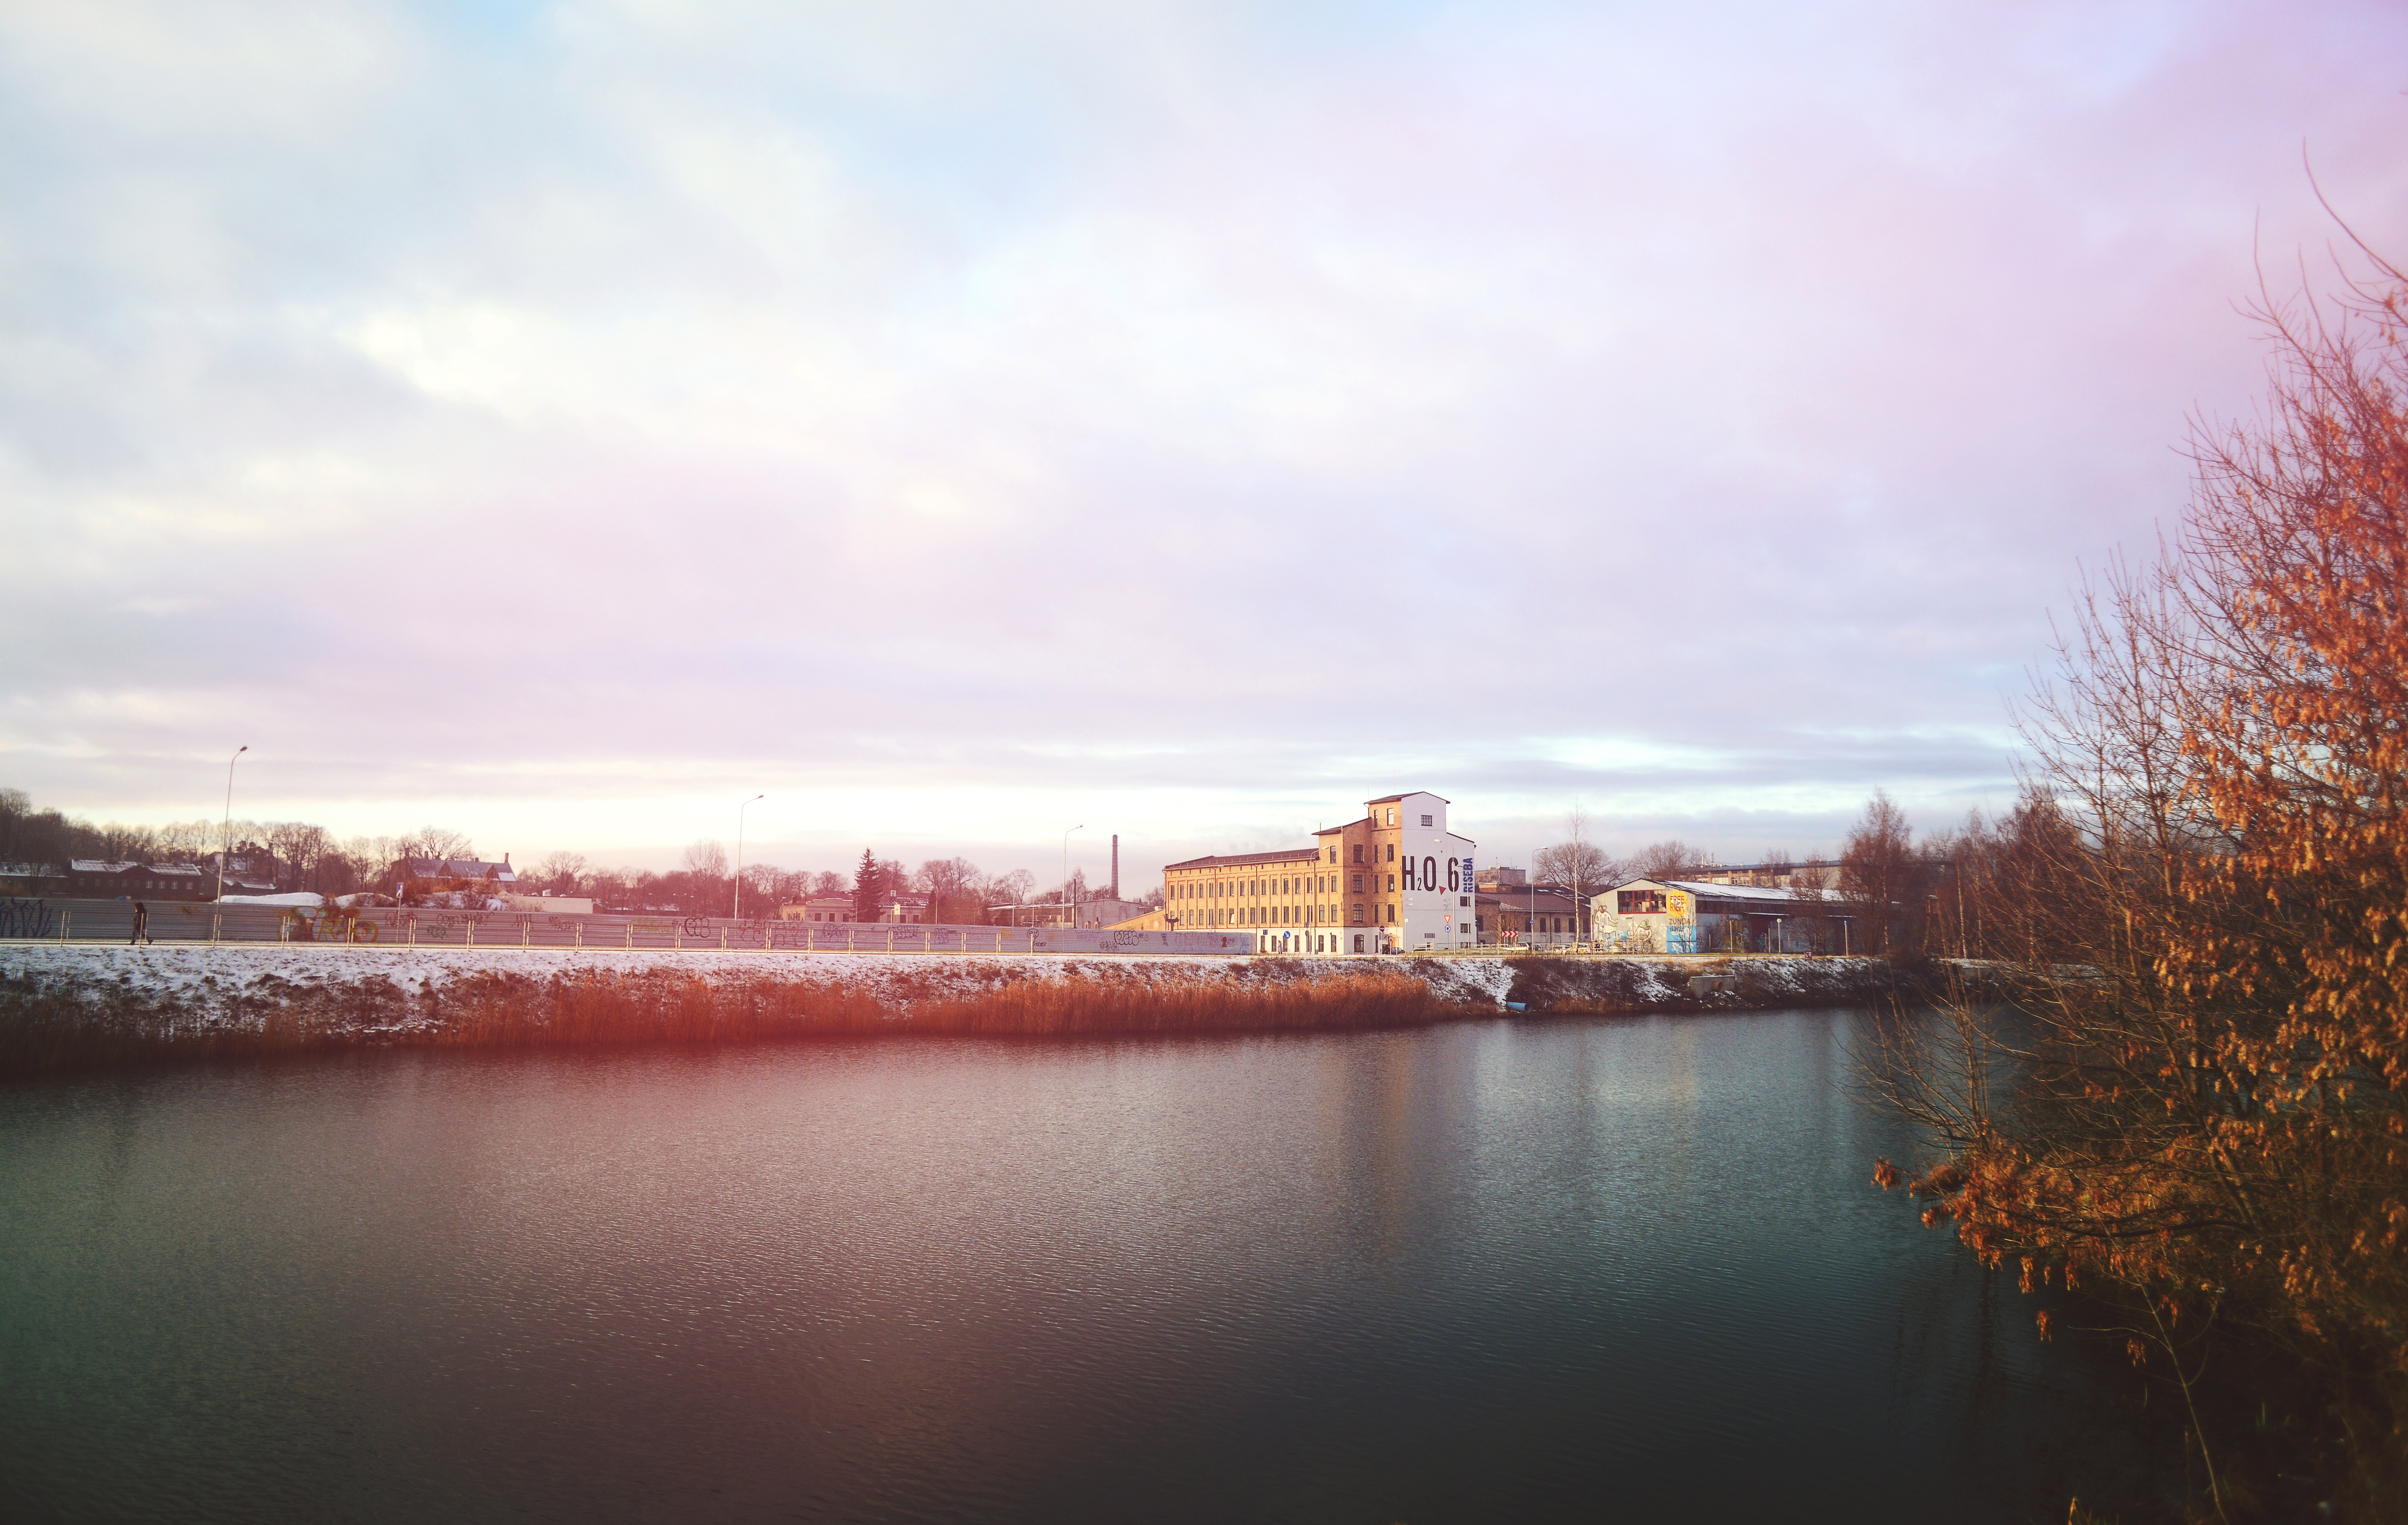
sea, water, cloud, sky, sunrise, sunset, skyline, sunlight, morning, lake, dawn, river, cityscape, dusk, evening, reflection, reservoir, waterway, atmospheric phenomenon